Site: brandenburg
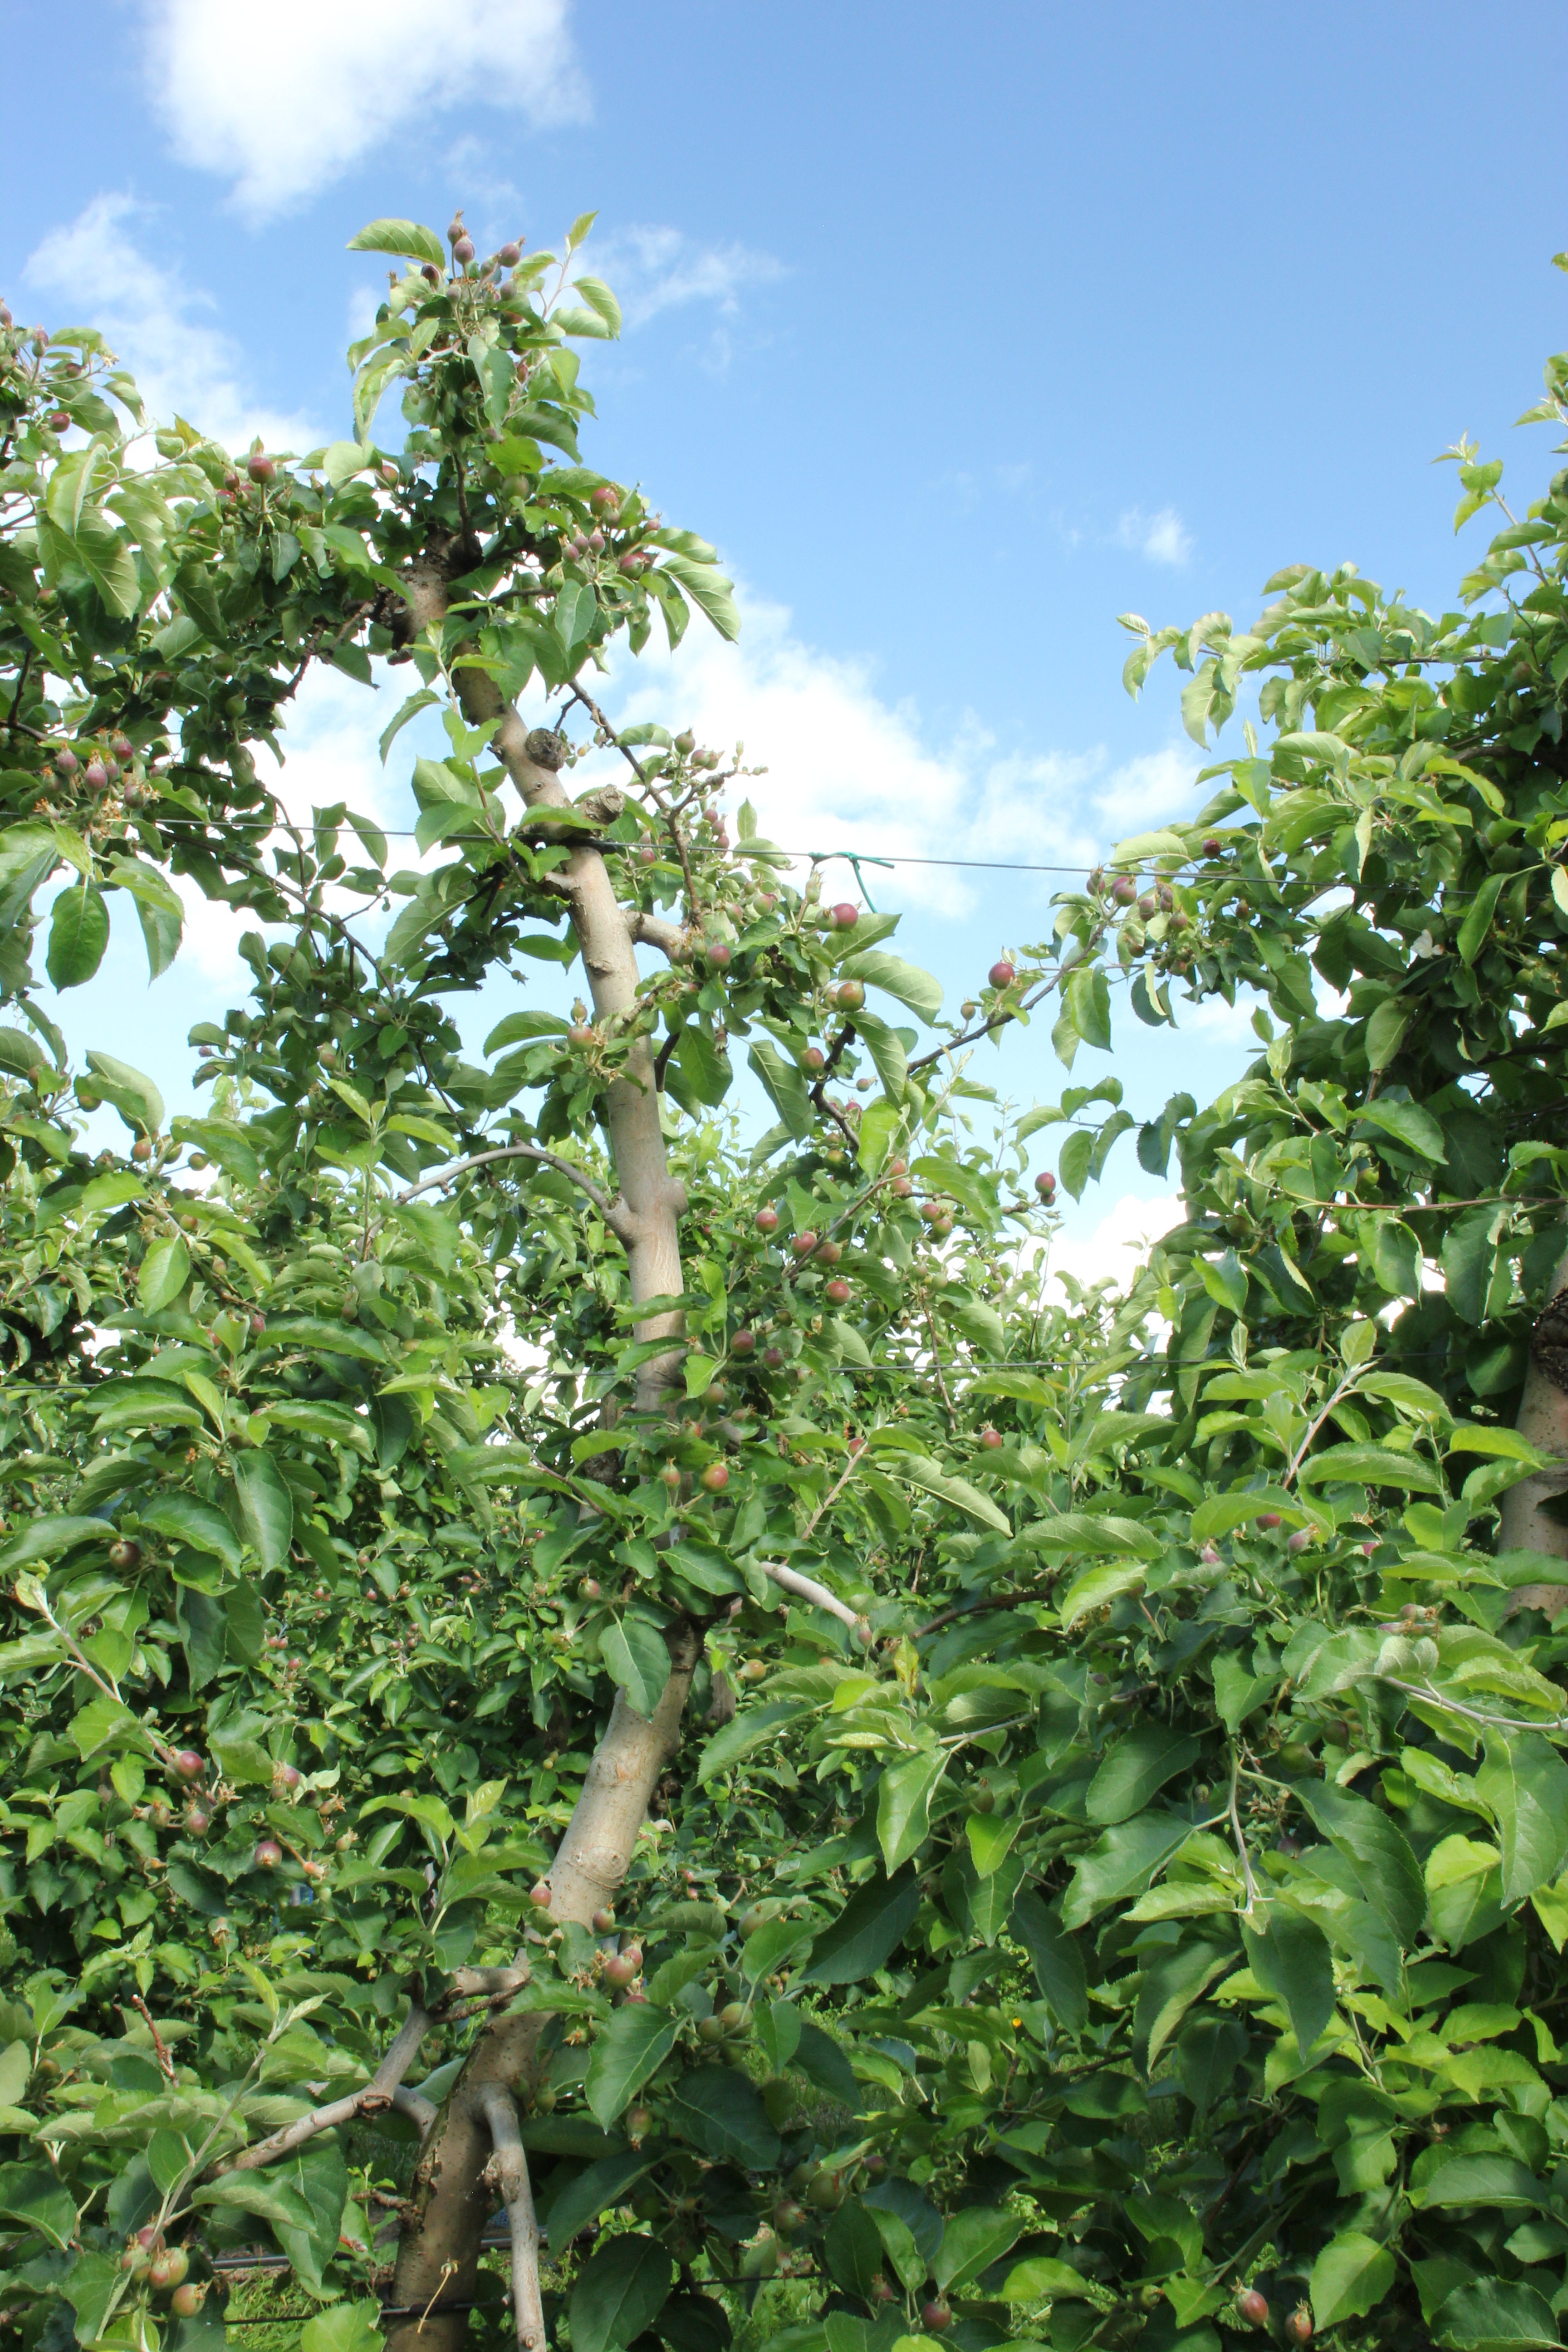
Growth stage (BBCH 72): Development of fruit